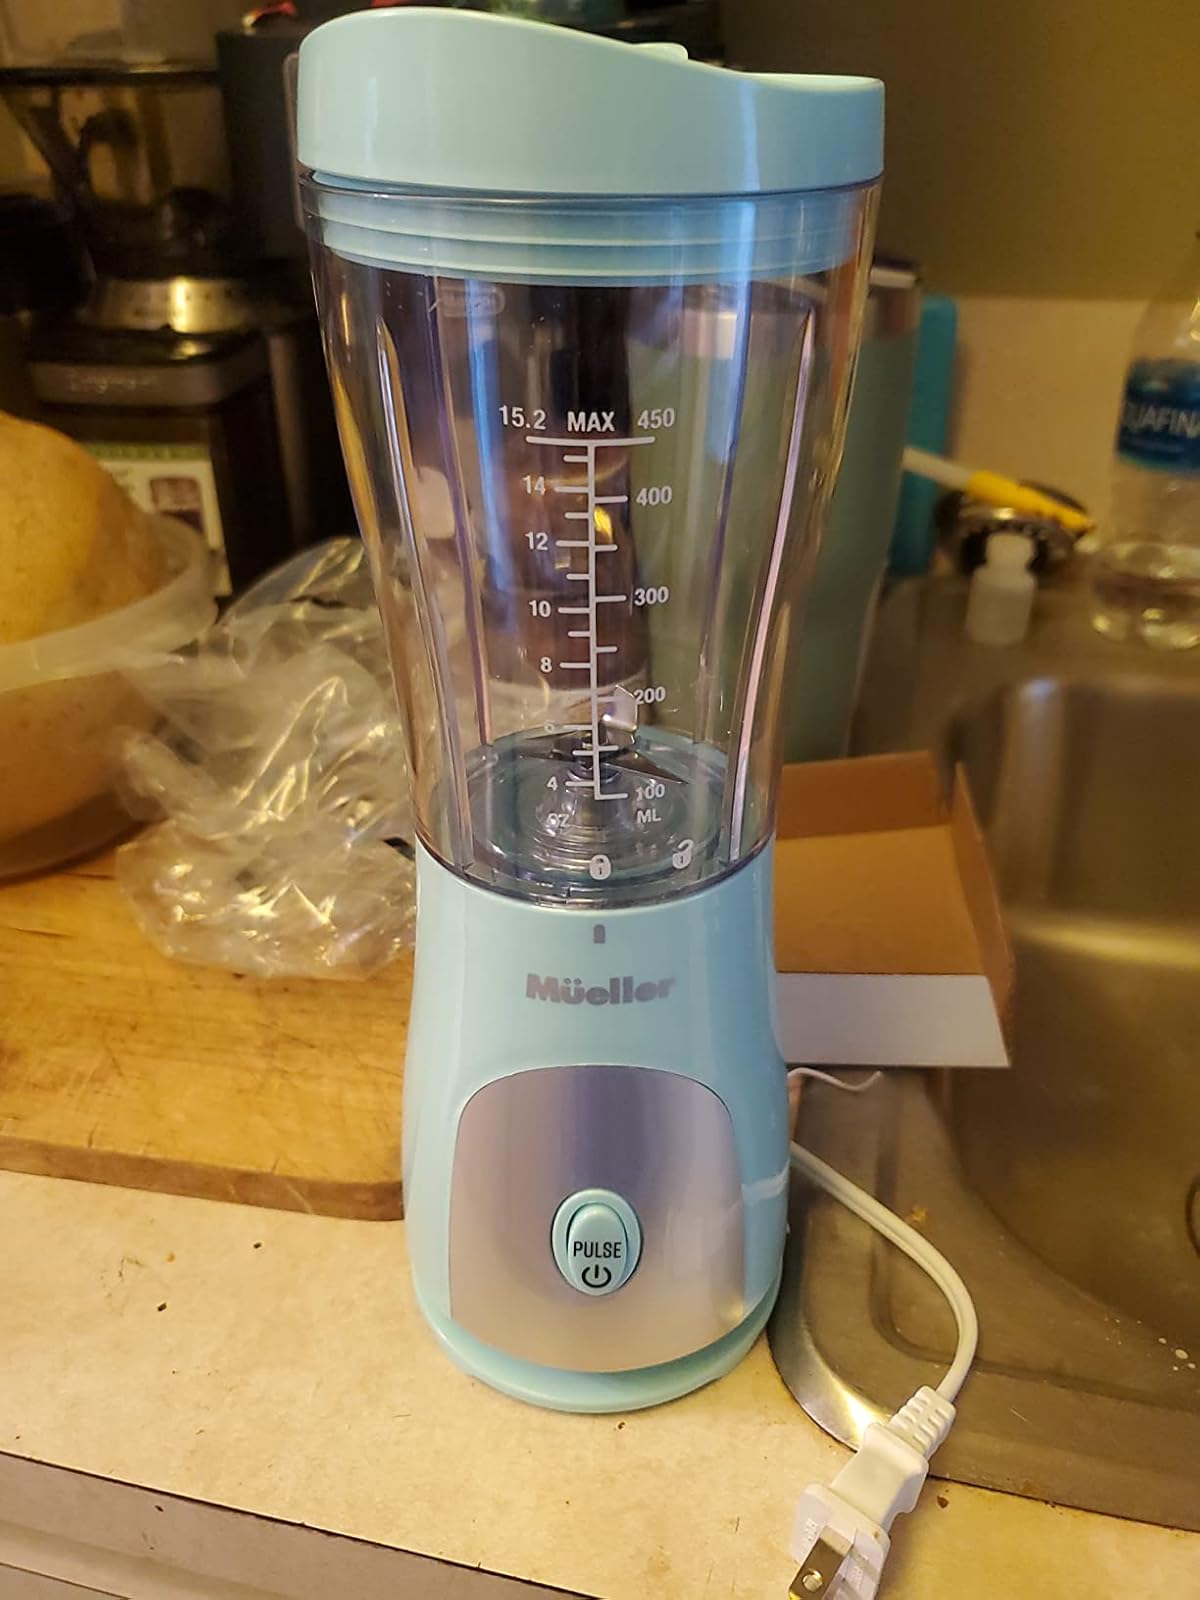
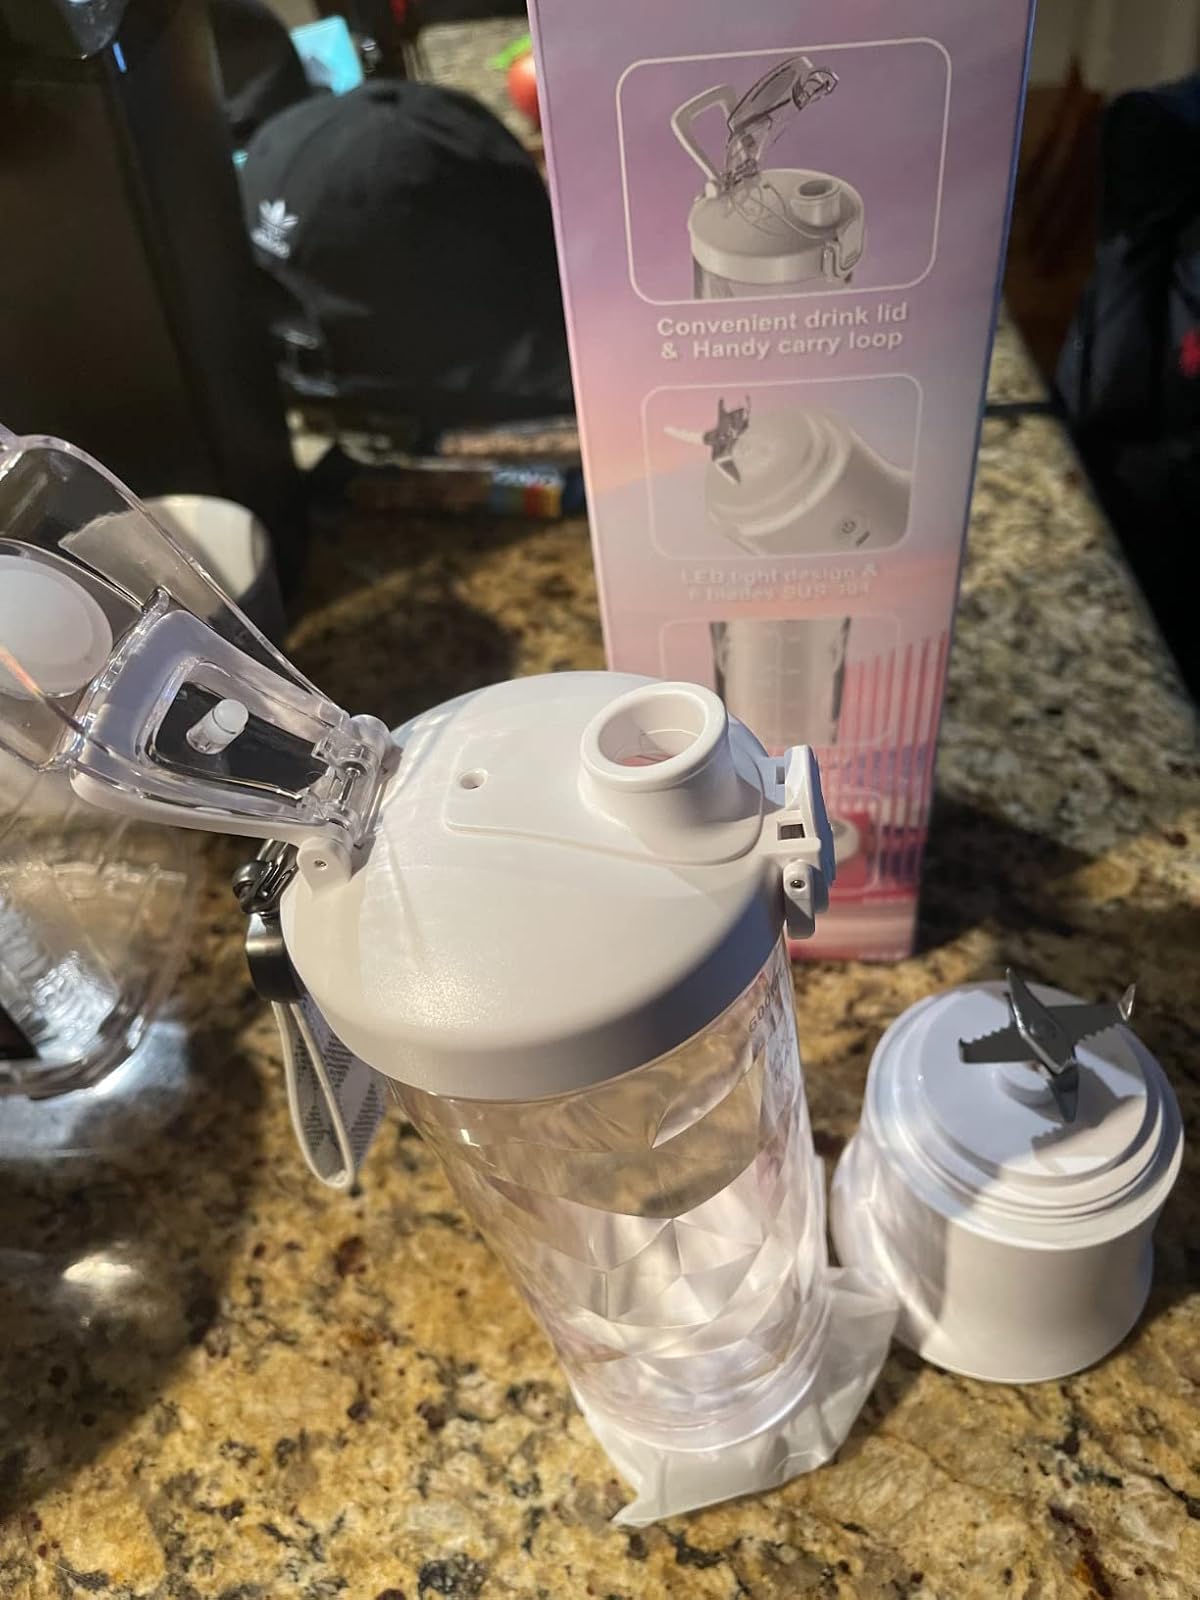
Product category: items_blender
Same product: no